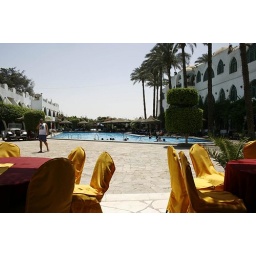
At the lunch place again, there was a pool, in addition to the lion cub and old car